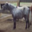
Label: horse